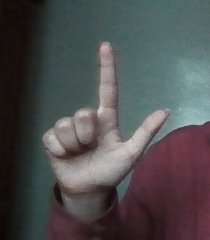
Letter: laam